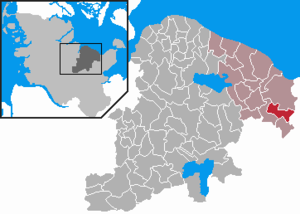
Kletkamp
Kort
Kletkamp er en by og kommune i det nordlige Tyskland, beliggende i Amt Lütjenburg i den nordøstlige del af Kreis Plön. Kreis Plön ligger i den østlige/centrale del af delstaten Slesvig-Holsten.